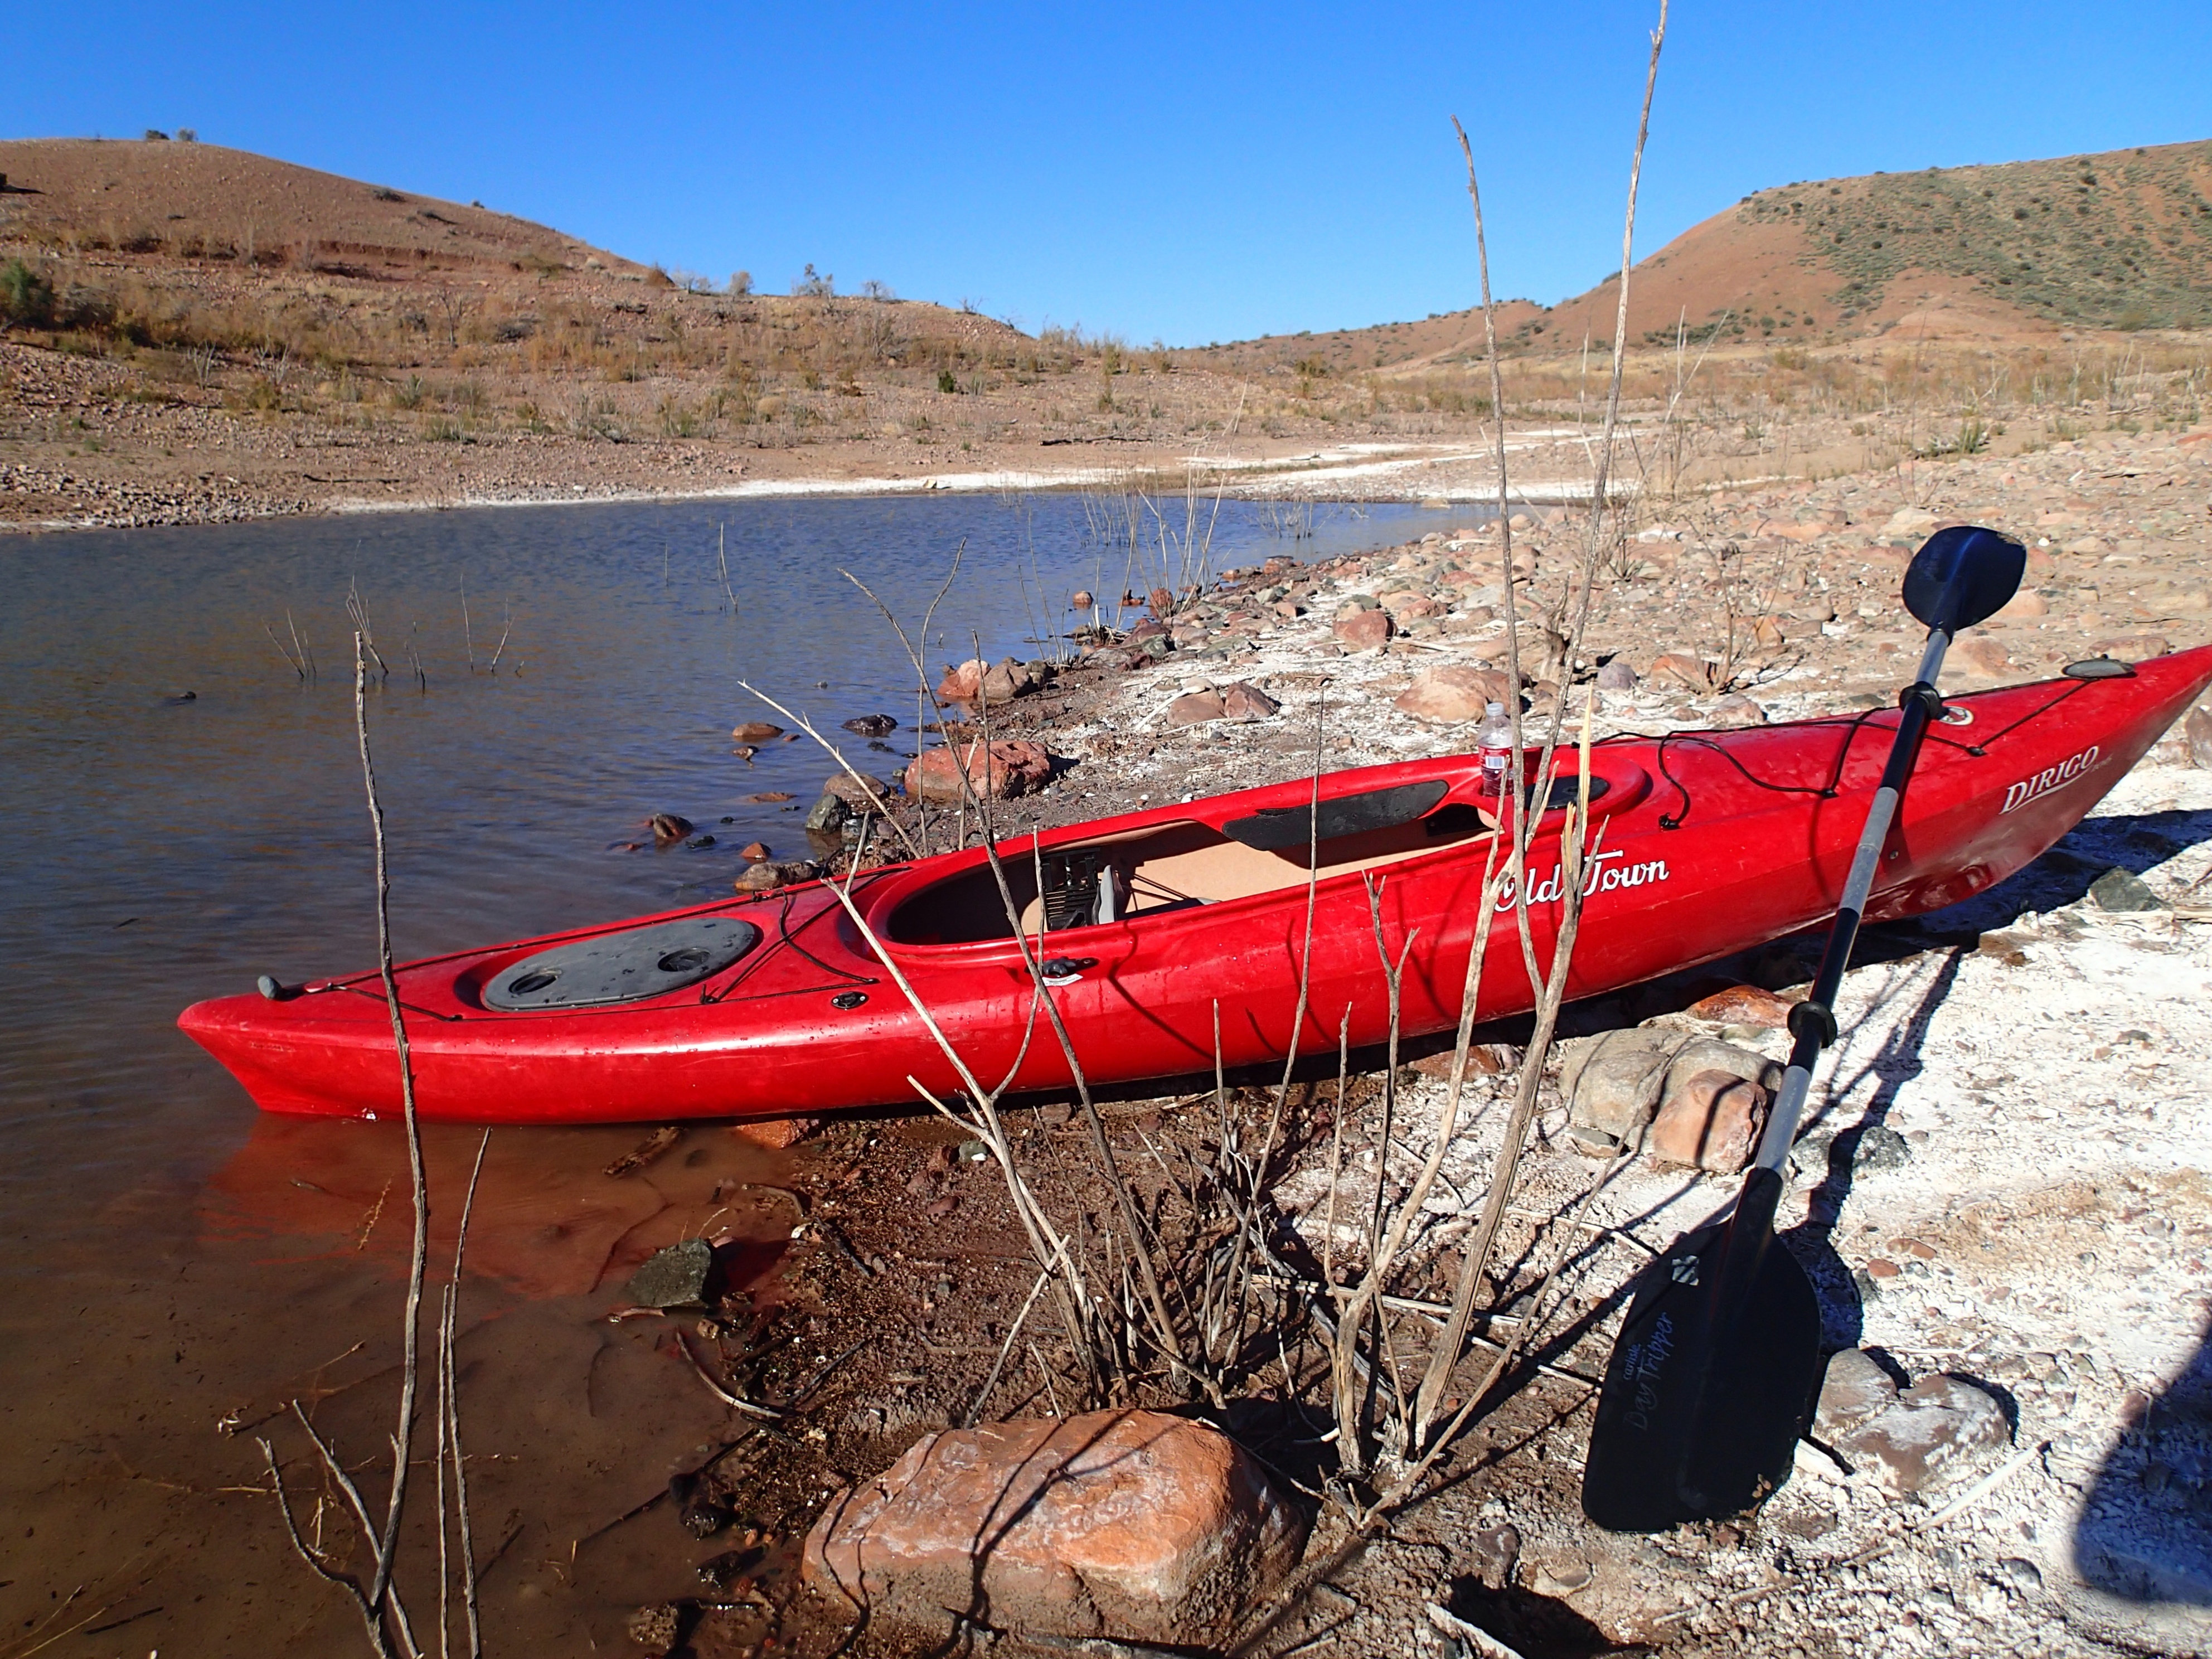
sea, boat, paddle, vehicle, kayak, sports equipment, boating, kayaking, watercraft, dinghy, sea kayak, watercraft rowing